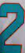
Number: 2